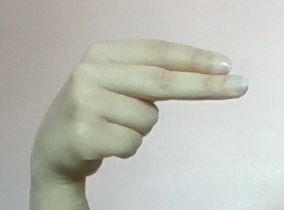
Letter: ain